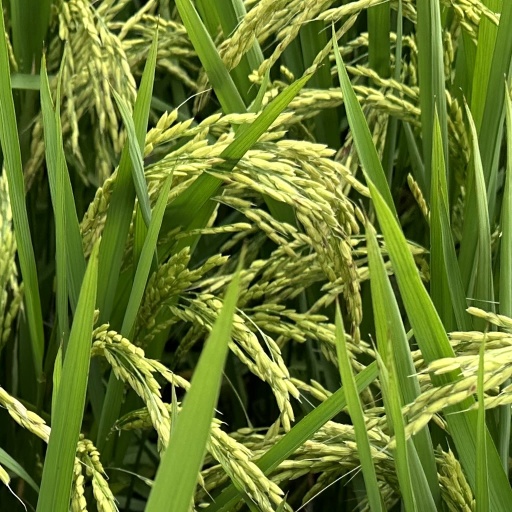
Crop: rice